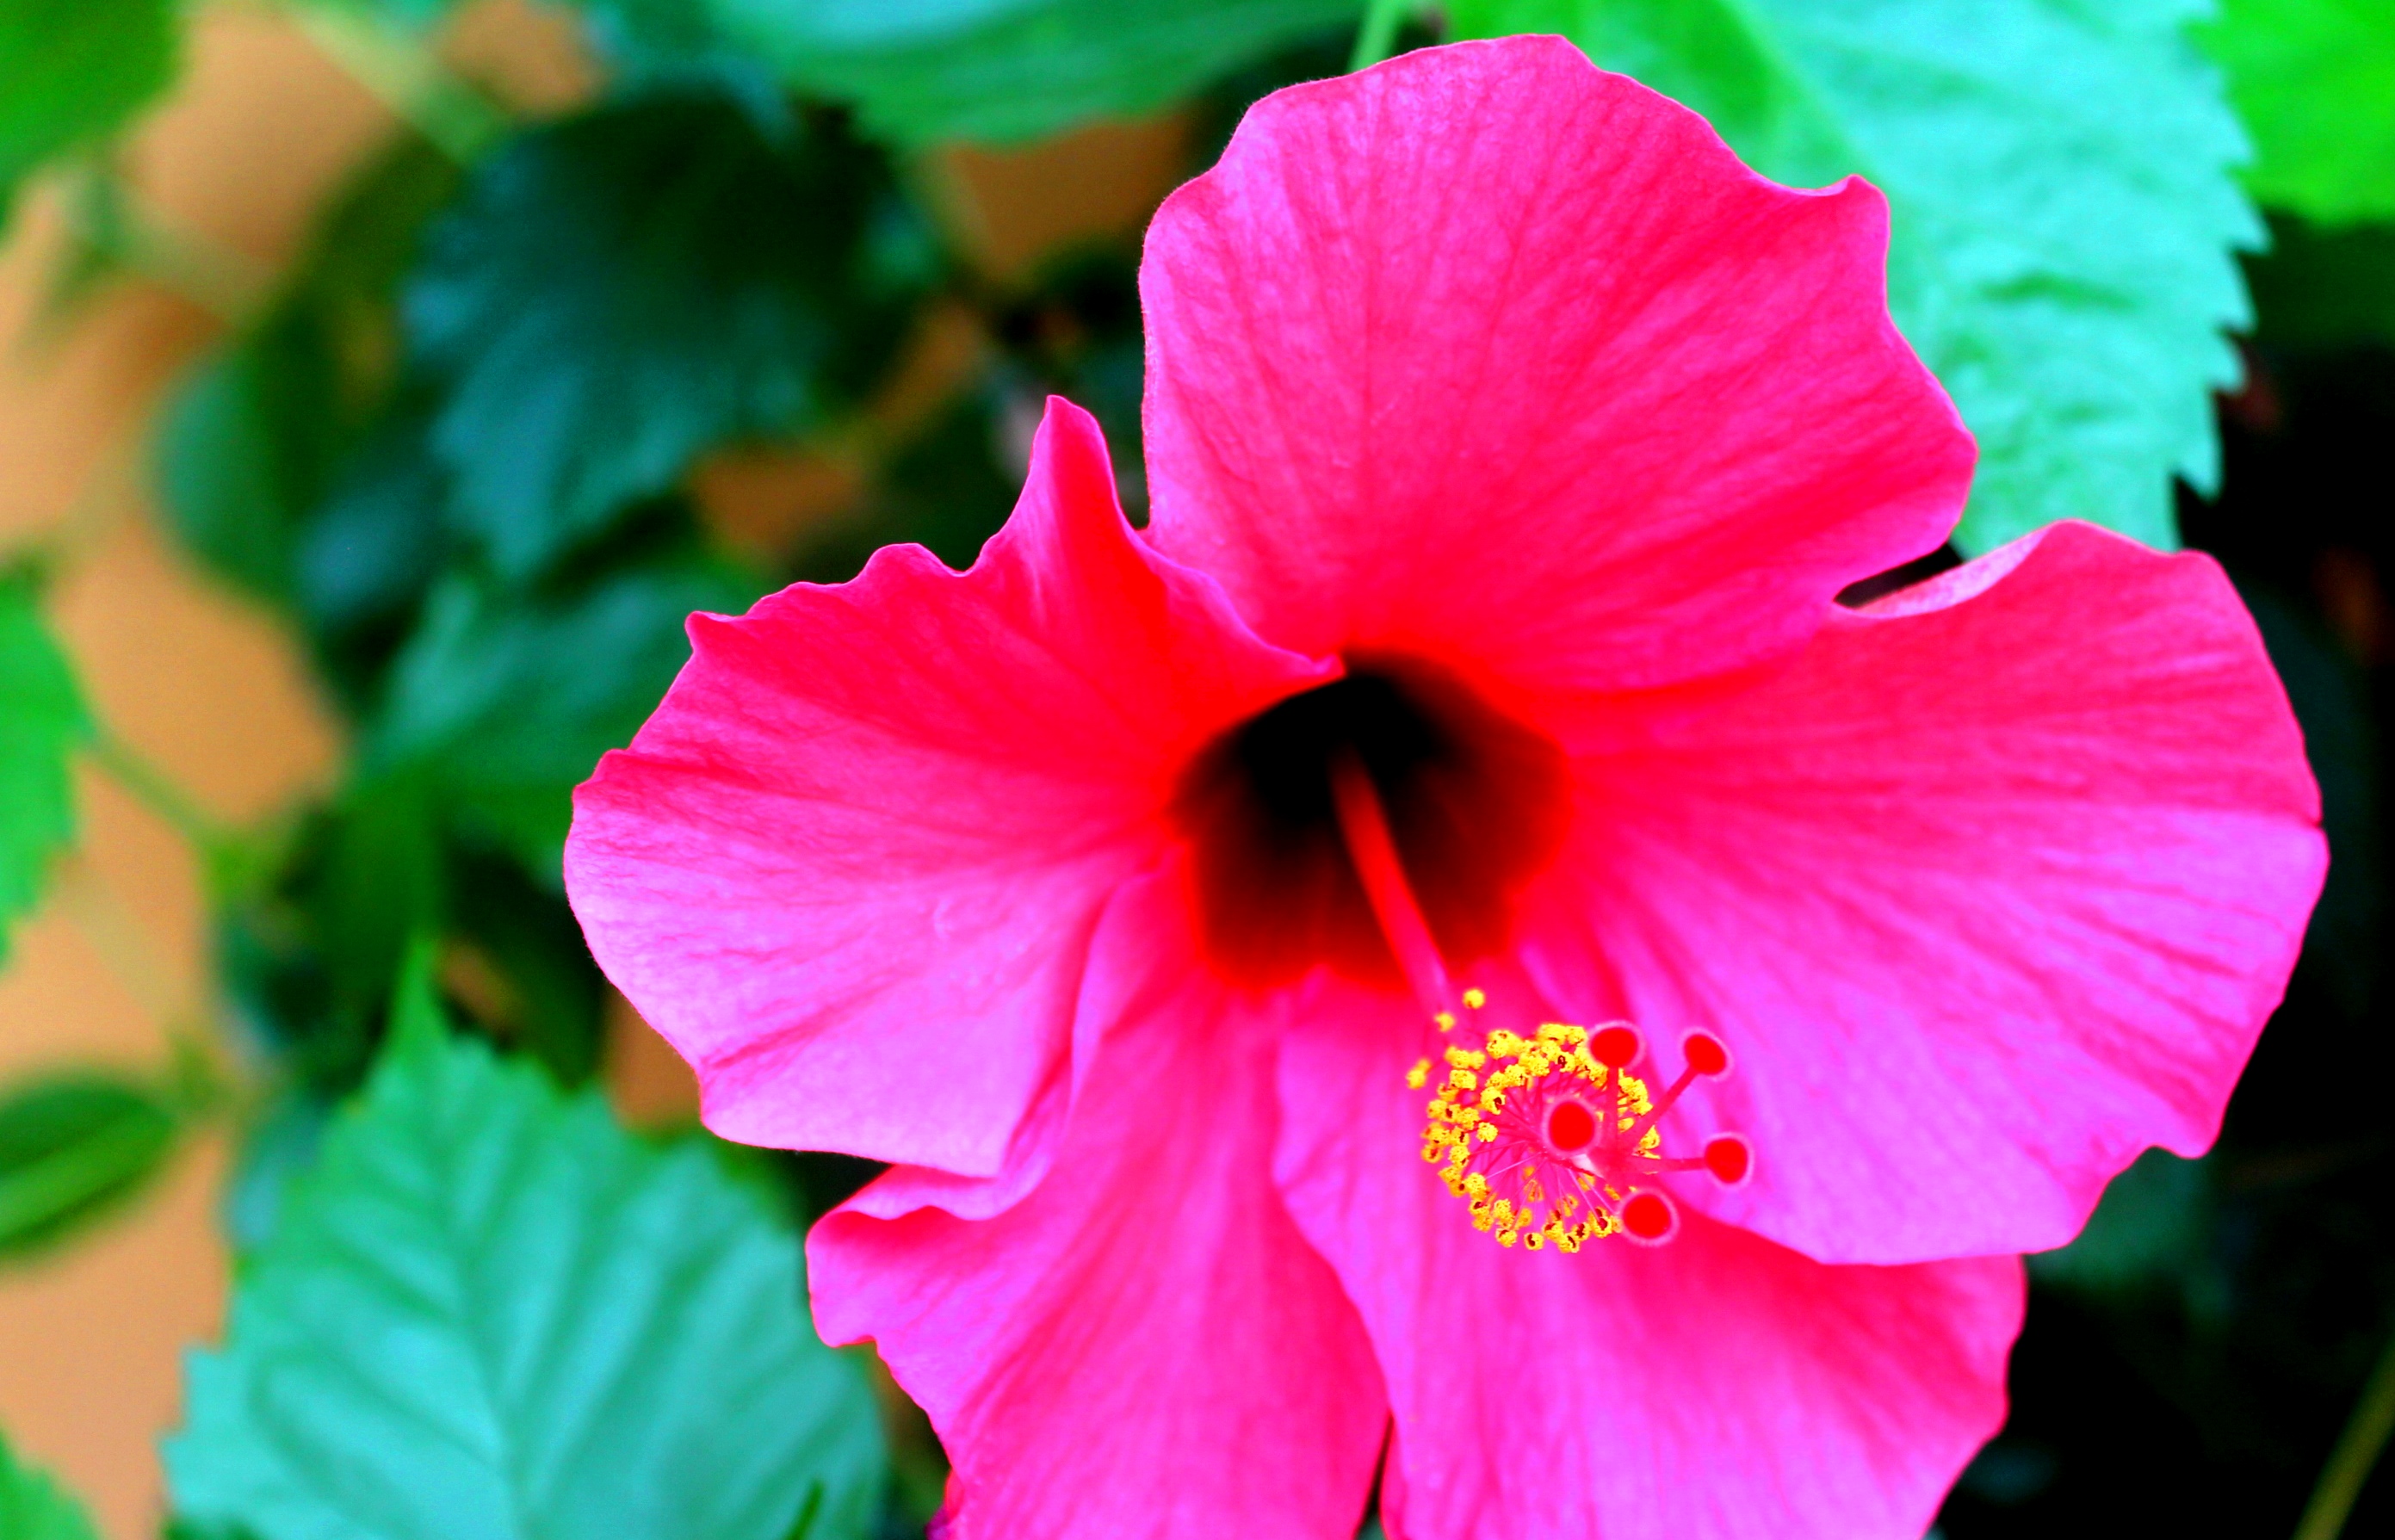
light, plant, photography, texture, flower, petal, photo, explore, red, canon, contrast, monochrome, pink, flora, artwork, flickr, colour, art, eos, mono, spain, foto, facebook, lumix, panasonic, hibiscus, adelaide, twitter, malvales, vividstriking, anawesomeshot, albania, dazzlingshot, interestingness, pinterest, leshaines, leshaines123, bestofshots, durres, macro photography, tirana, serafino, flowering plant, chinese hibiscus, annual plant, land plant